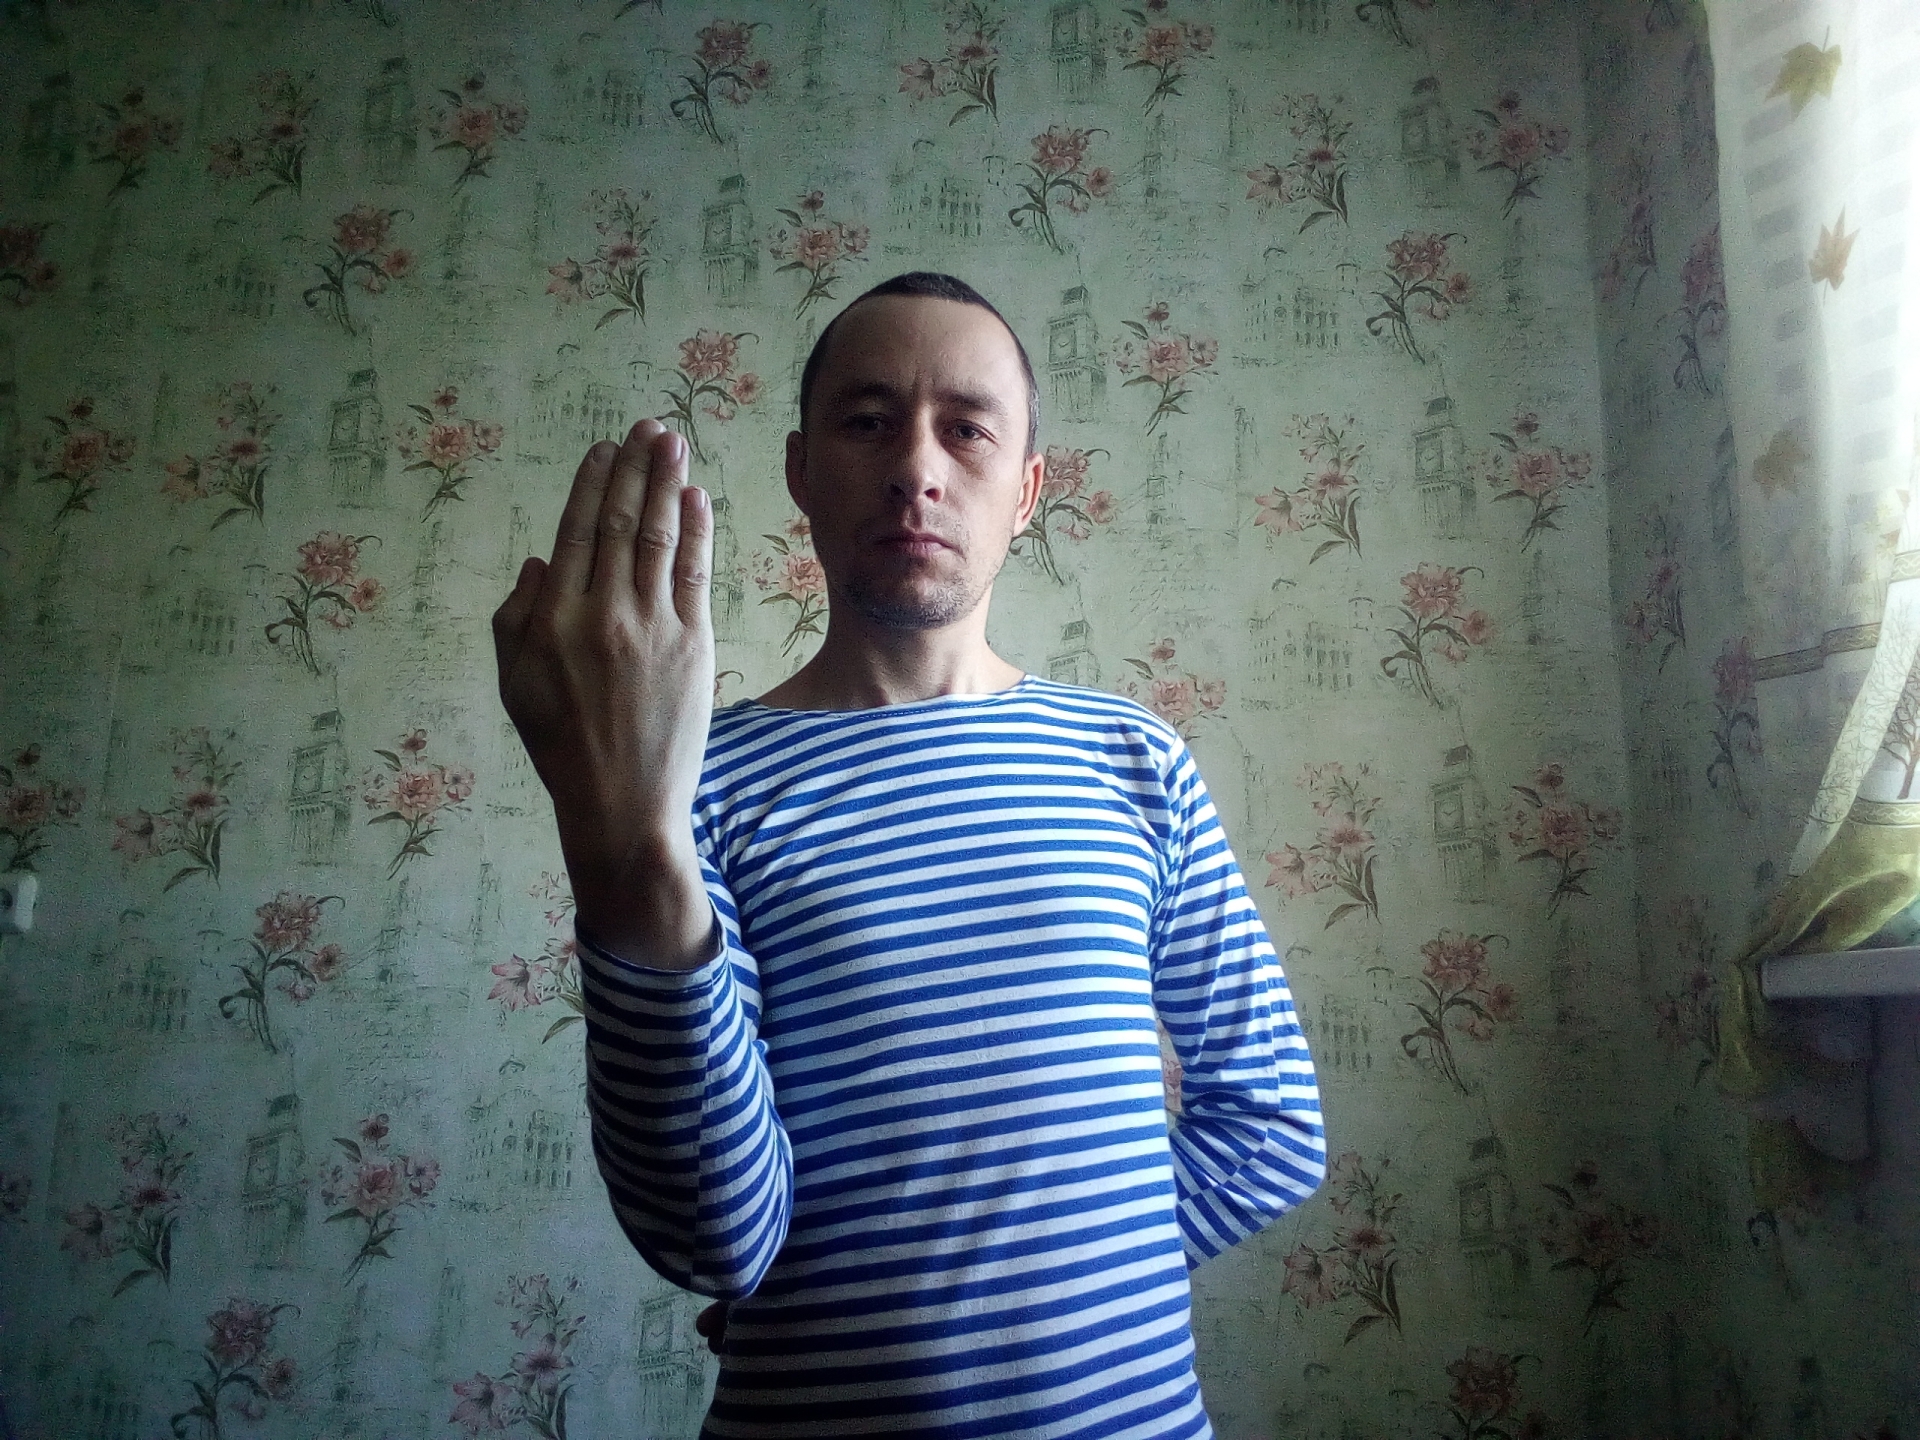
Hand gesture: stop_inverted